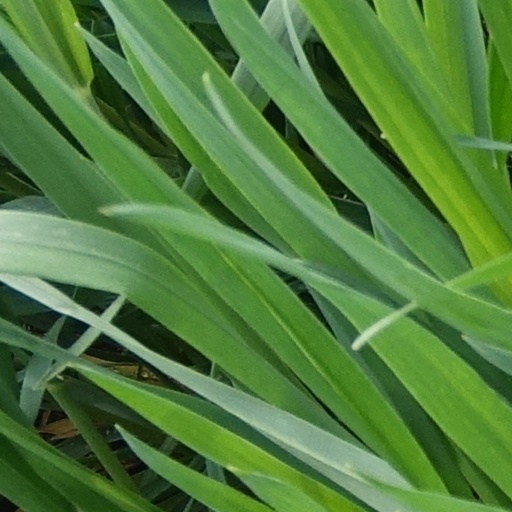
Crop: wheat